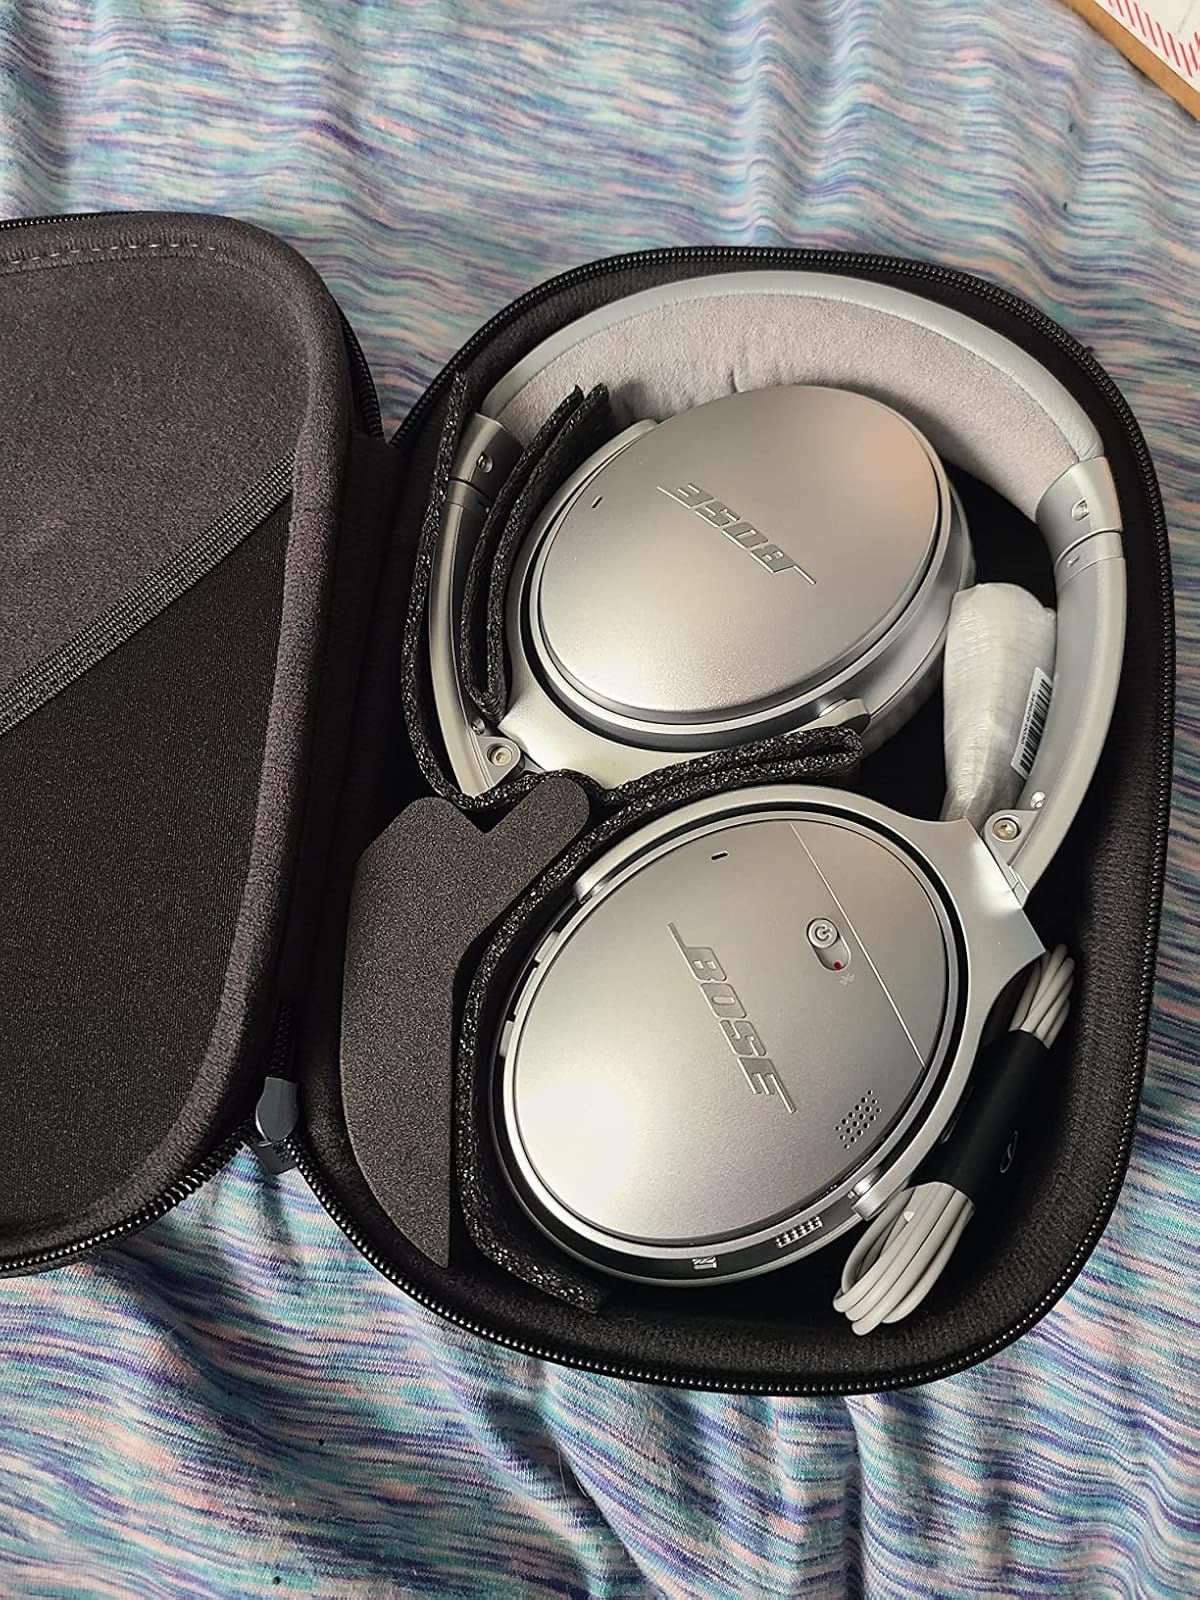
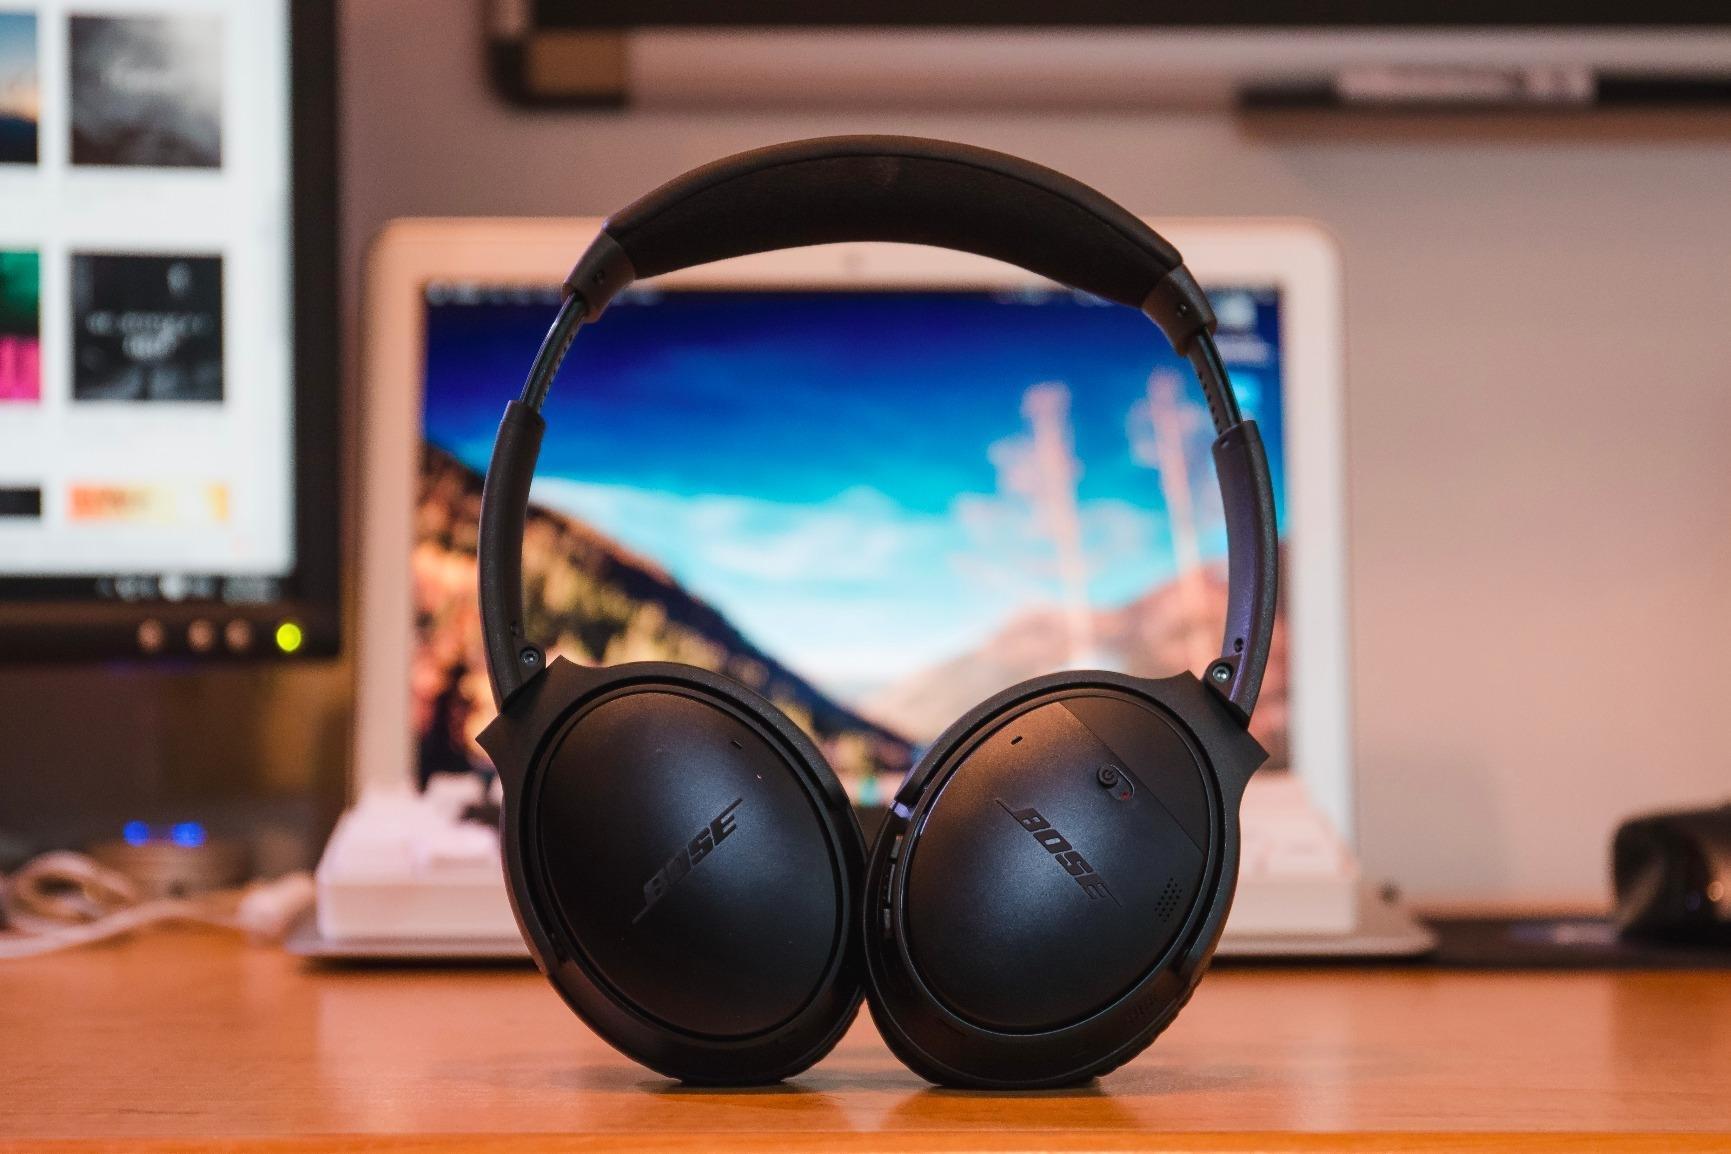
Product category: headphones
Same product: no